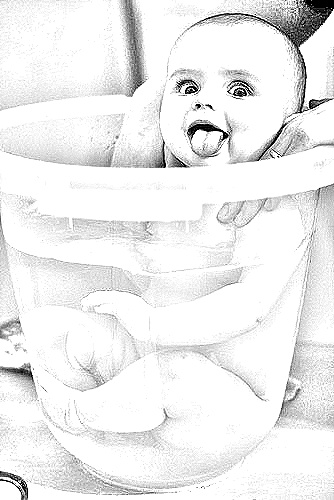
Portrait style: Sketch Portrait